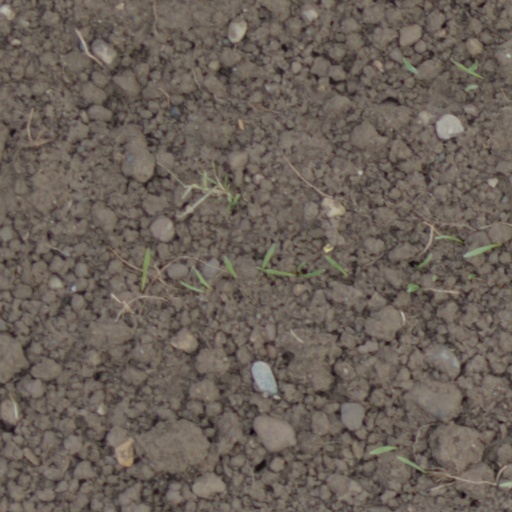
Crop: wheat